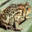
Label: frog